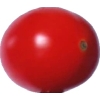
Label: tomato_cherry_red